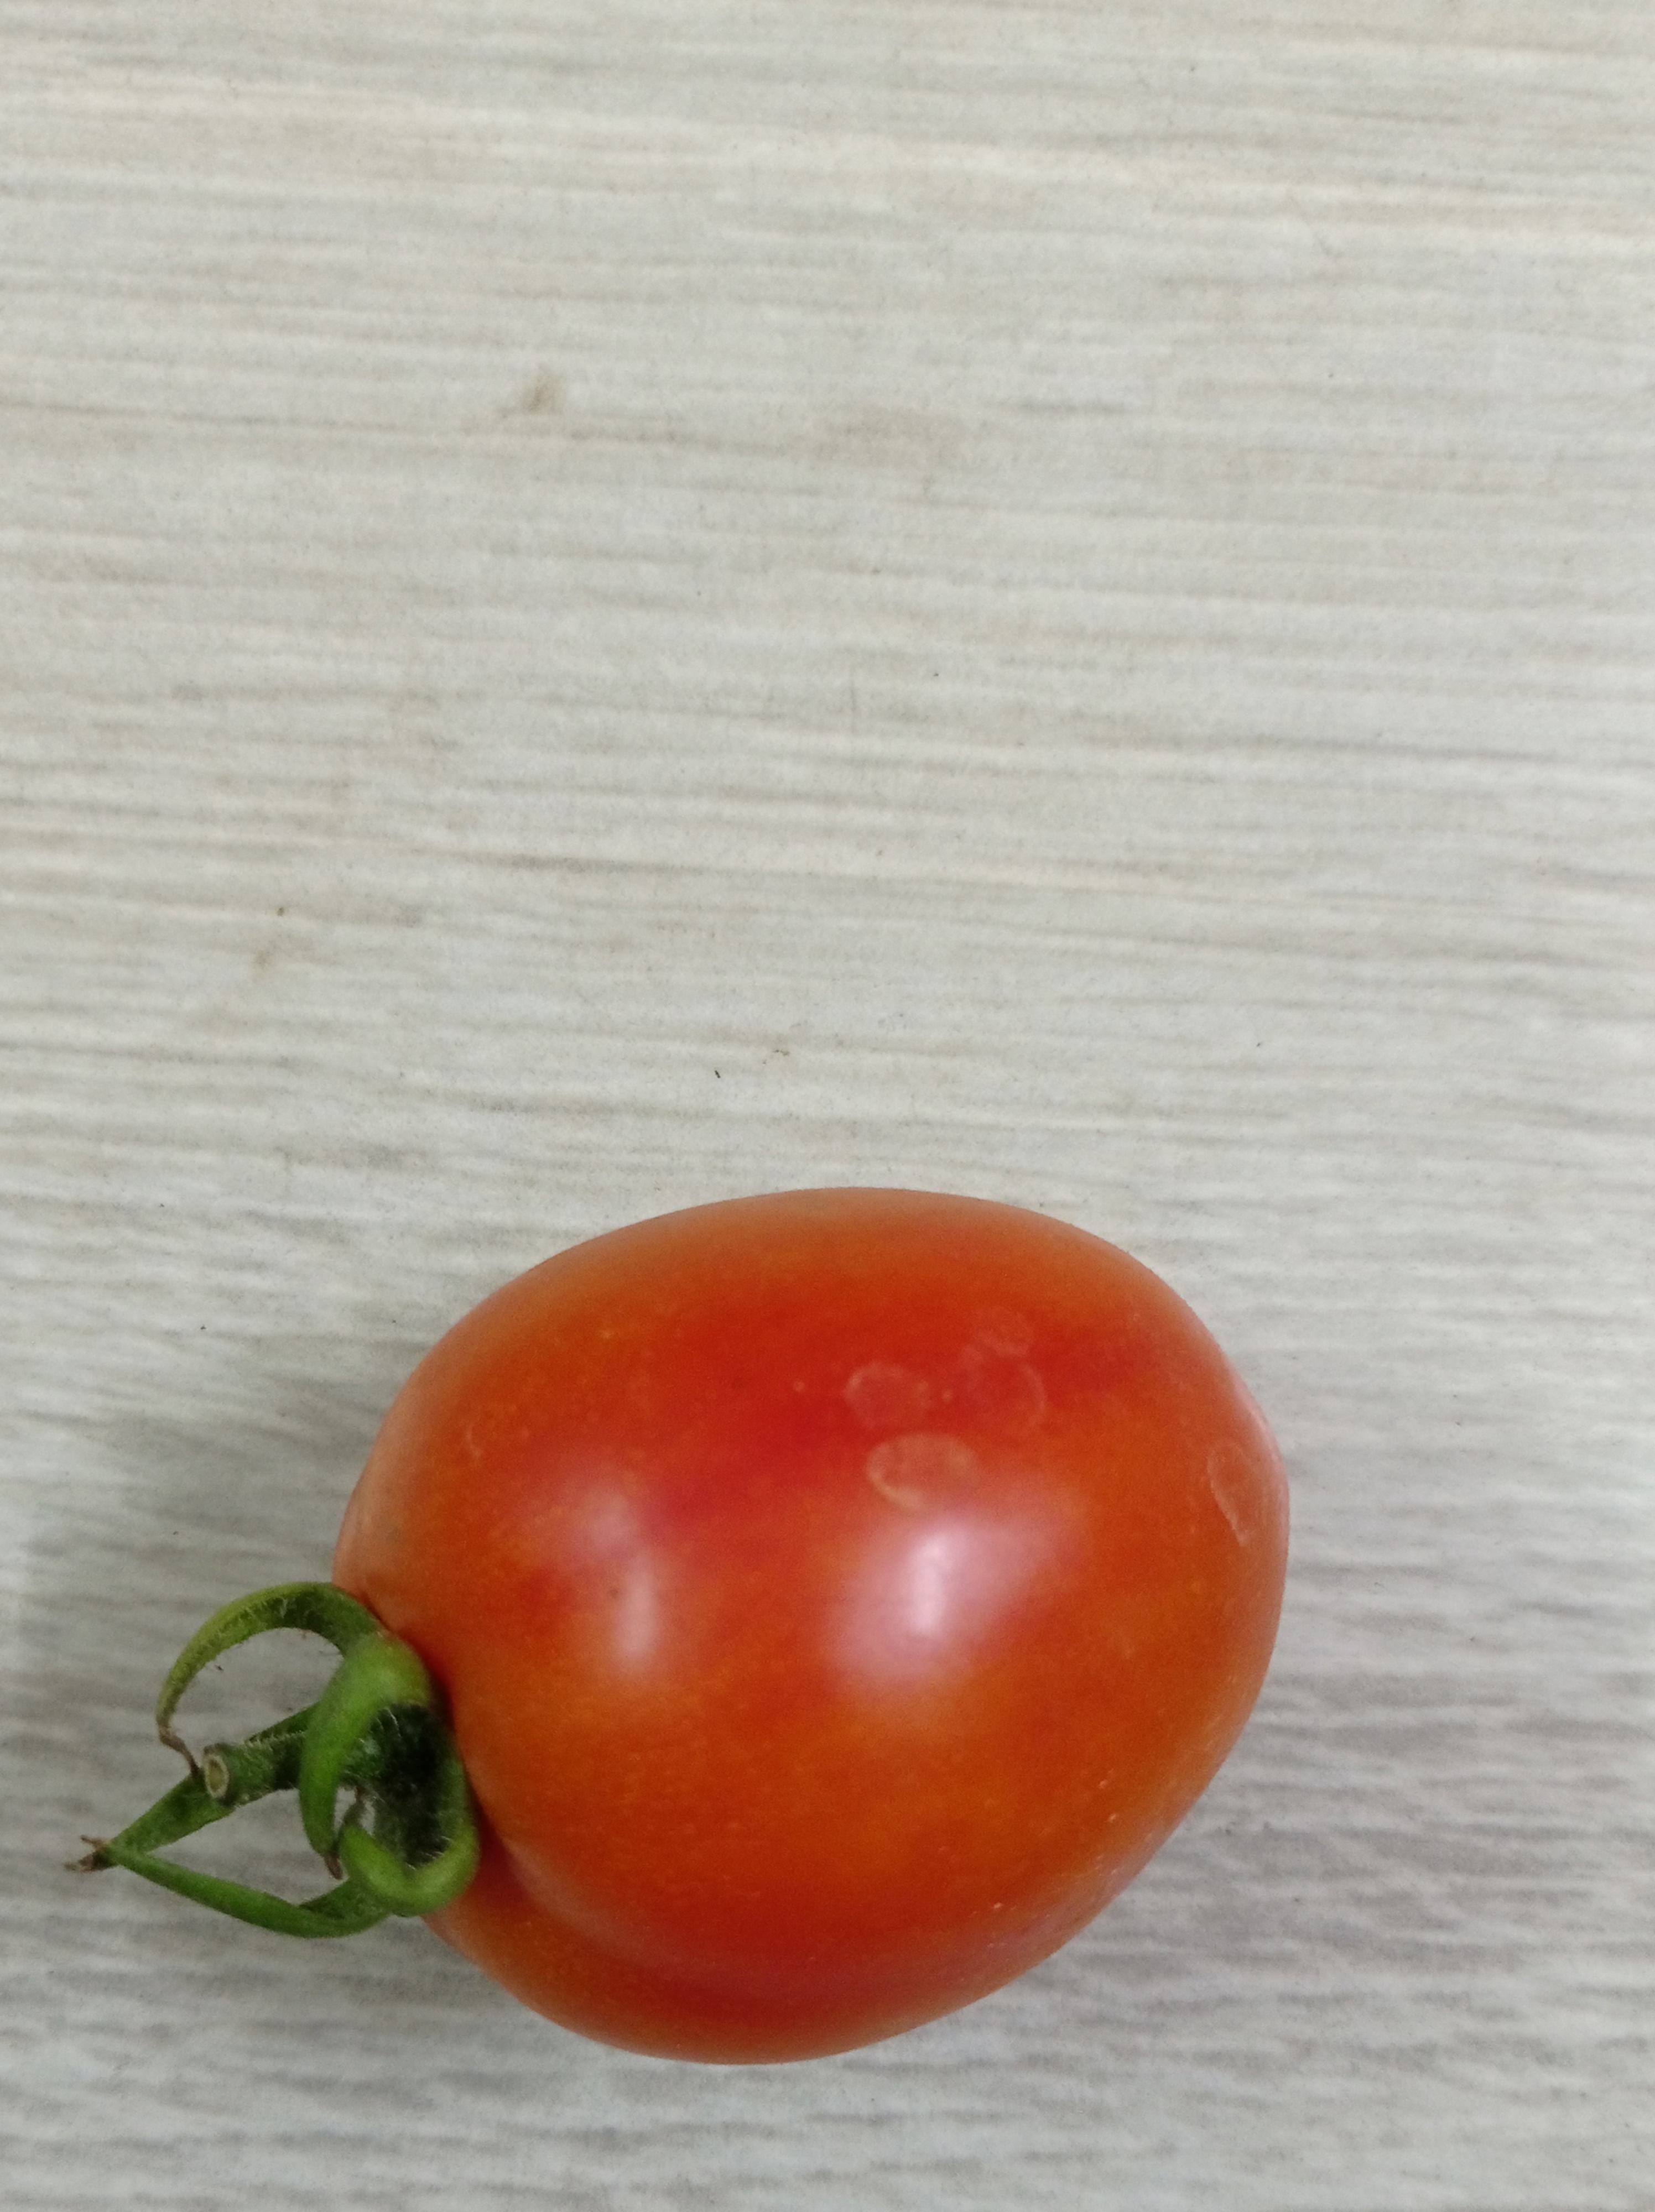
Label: Fresh